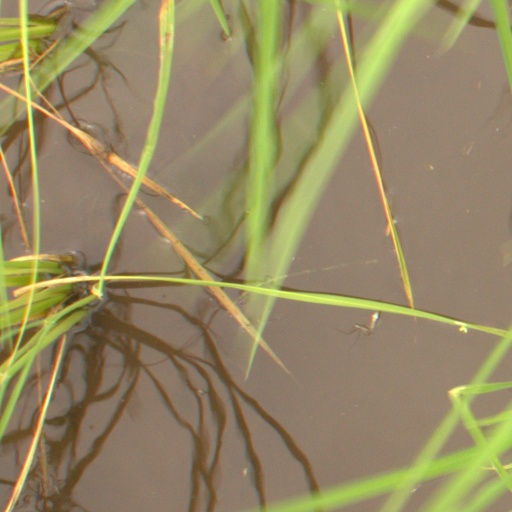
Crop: rice